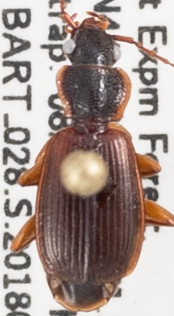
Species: Cymindis cribricollis
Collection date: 2018-08-08
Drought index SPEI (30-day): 0.9
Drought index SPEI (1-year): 0.03
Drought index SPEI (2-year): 0.39